ITMO University

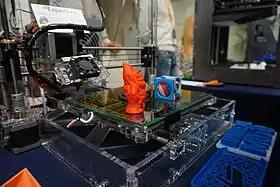
A 3D printer at ITMO University

In 2012, a “Skolkovo” communications center was supposed to open on the campus of the former Institute of Refrigeration and Biotechnologies of ITMO, but the plans were altered. That same year the university signed a memorandum with RSV Venture Partners Foundation to establish a $6 million fund for IT startups. In 2013, Internet Initiatives Development Fund offered ITMO University to collaborate in opening regional accelerators to support commercially promising internet startups.